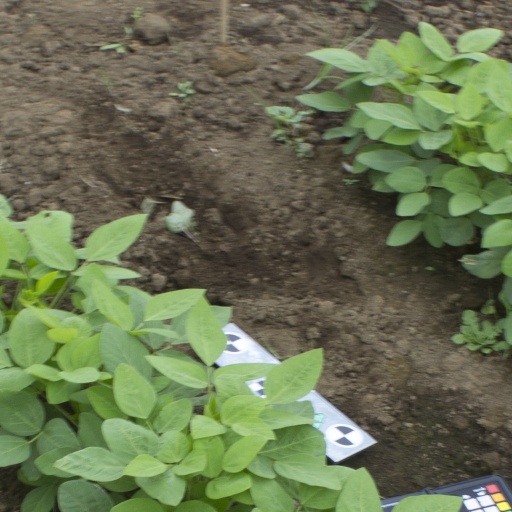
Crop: soybean